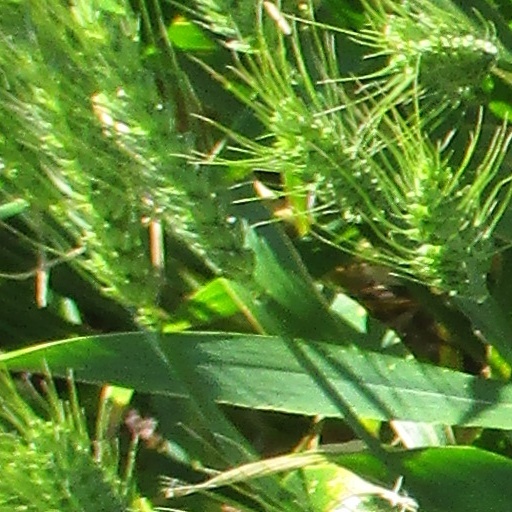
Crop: wheat